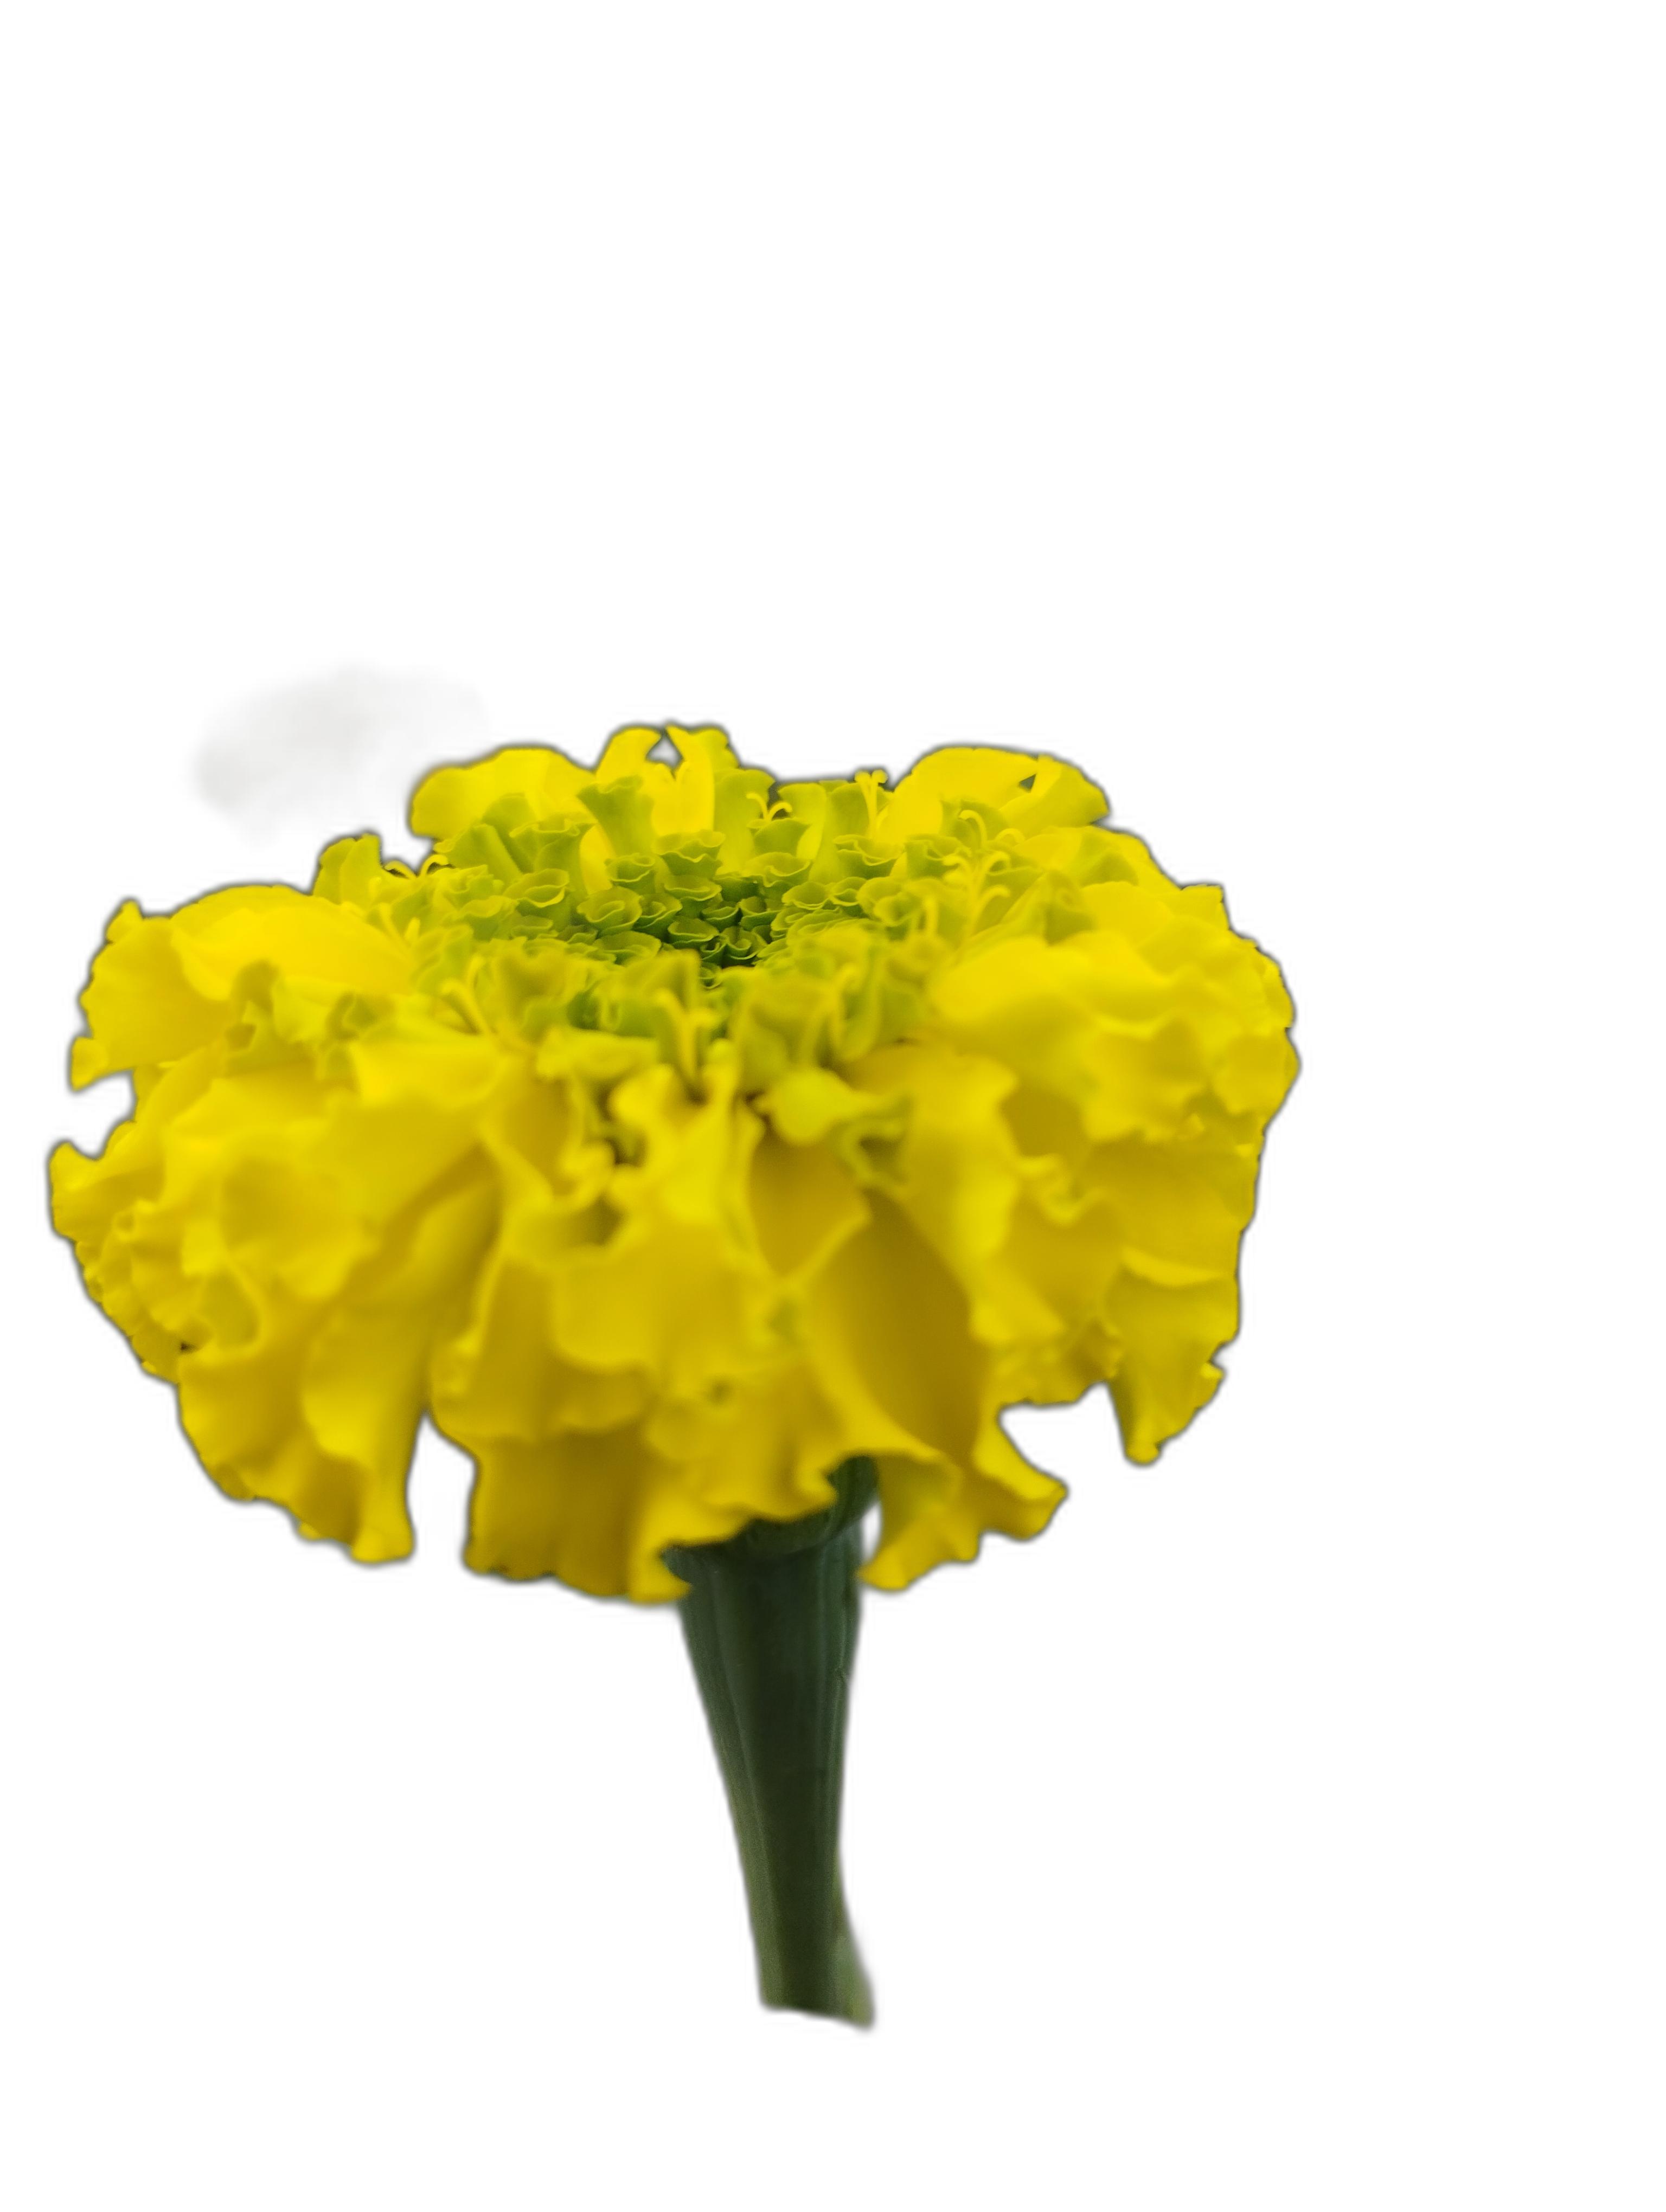
Label: Marigold